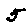
Label: 5